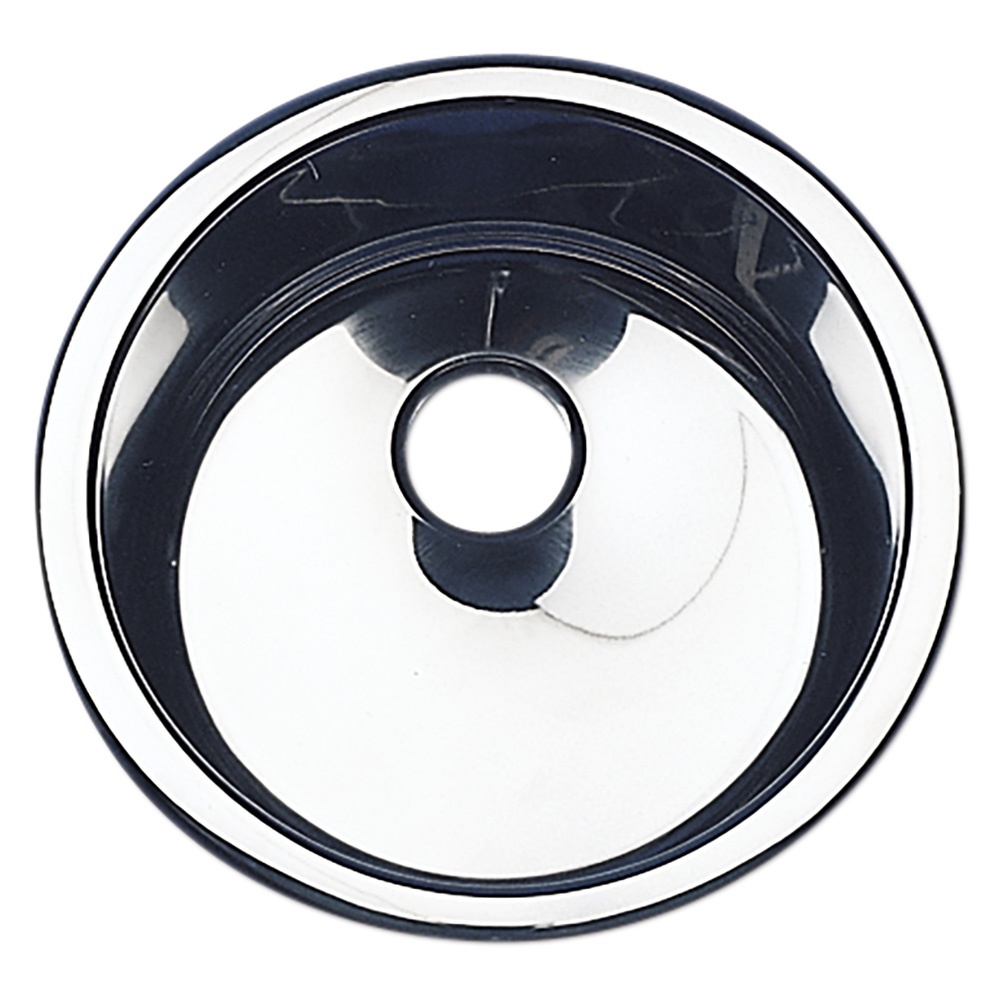
Scandvik 11.5" x 7" Cylindrical Sink - Mirror Finish
11.5" x 7" Cylindrical Sink - Mirror Finish This is a cylindrical sink with a mirror finish, and it's made of 18/10 stainless steel. Specifications: Flange Profile: A Flange Width: 3/4 in. Depth: 5 in. Drain Opening: 2-1/16 in. Shipping Weight: 7 lbs
Brand: Scandvik
Category: Hardware > Plumbing > Plumbing Fixtures > Sinks > Kitchen & Utility Sinks